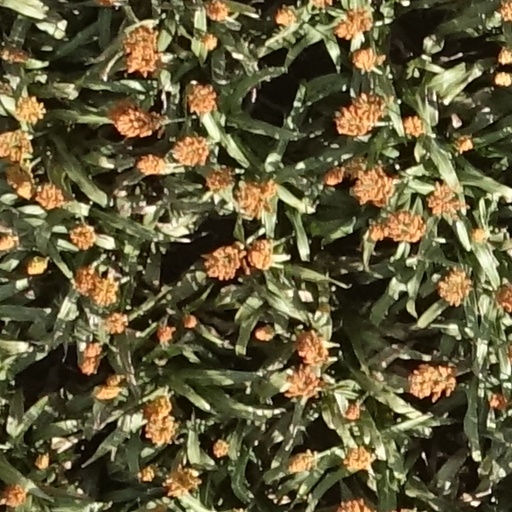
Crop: sorghum